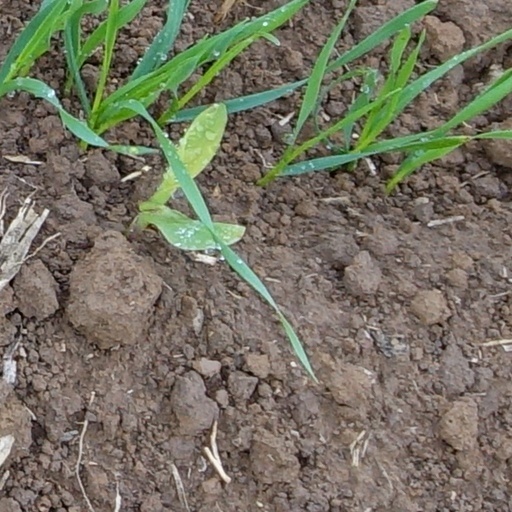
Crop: wheat